When You Get a Little Lonely

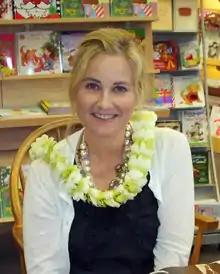
A 2009 photograph of Maureen McCormick.

Maureen McCormick first rose to prominence while playing Marcia Brady in the sitcom "The Brady Bunch". She entered the entertainment industry by performing jingles; at the age of 10, she sang for a Kellogg's advertisement. As a part of "The Brady Bunch" cast, she released four albums, the first of which she recorded at age 15. McCormick also released a duet album with her television co-star Christopher Knight in 1973. Victoria Miller, writing for the digital marketing platform AXS, considered her music with "The Brady Bunch" bubblegum pop; she cited the 1973 song "It's a Sunshine Day" as an example.